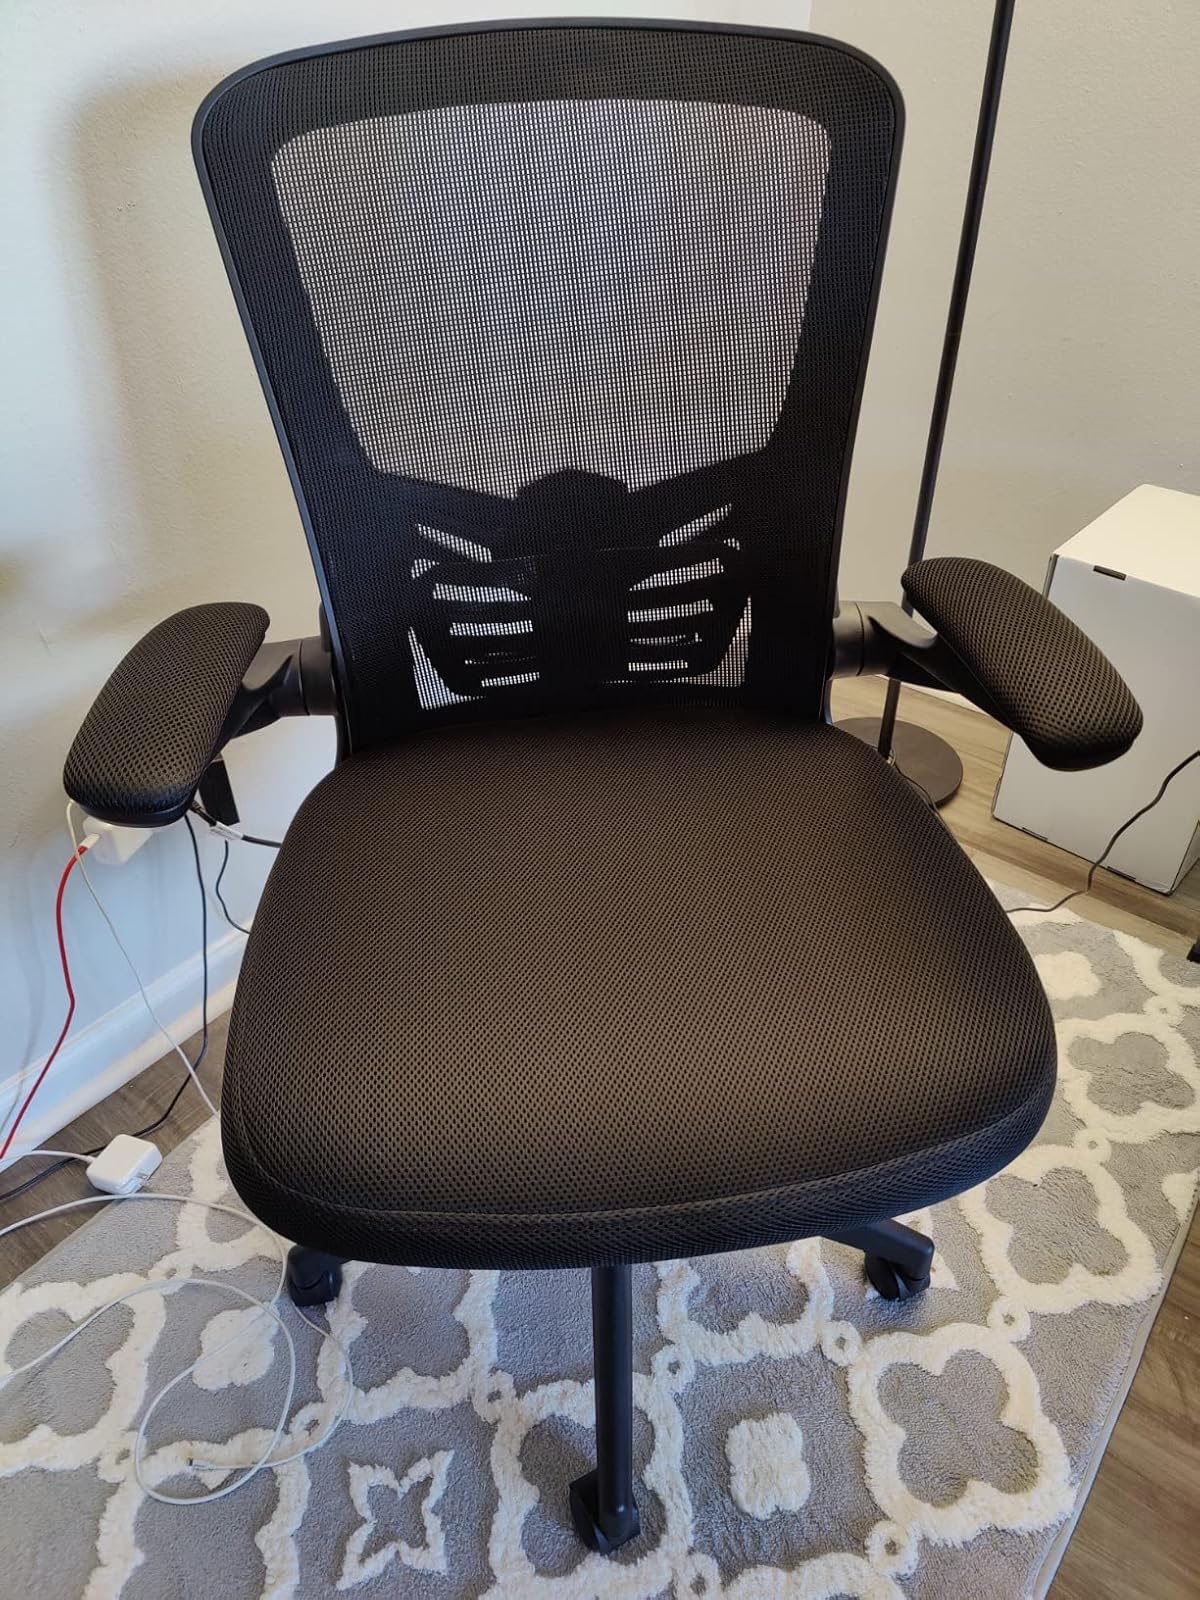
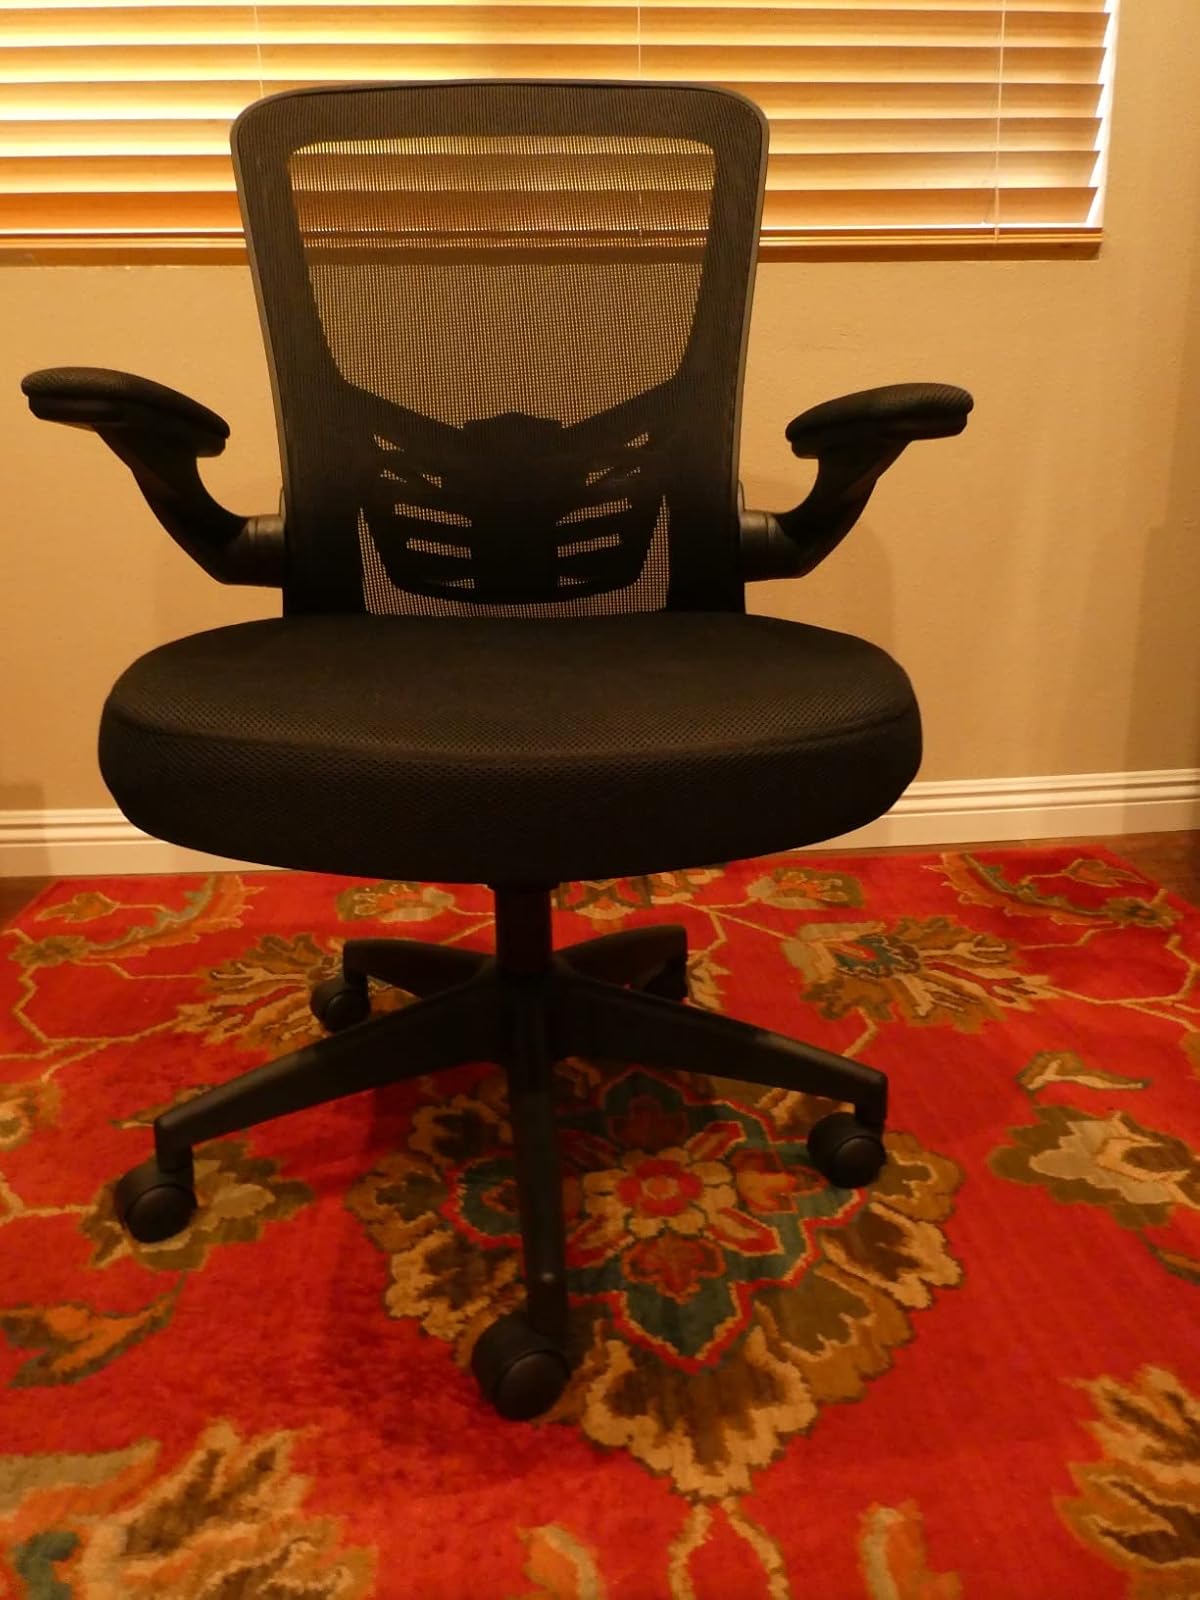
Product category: items_chair
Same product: yes